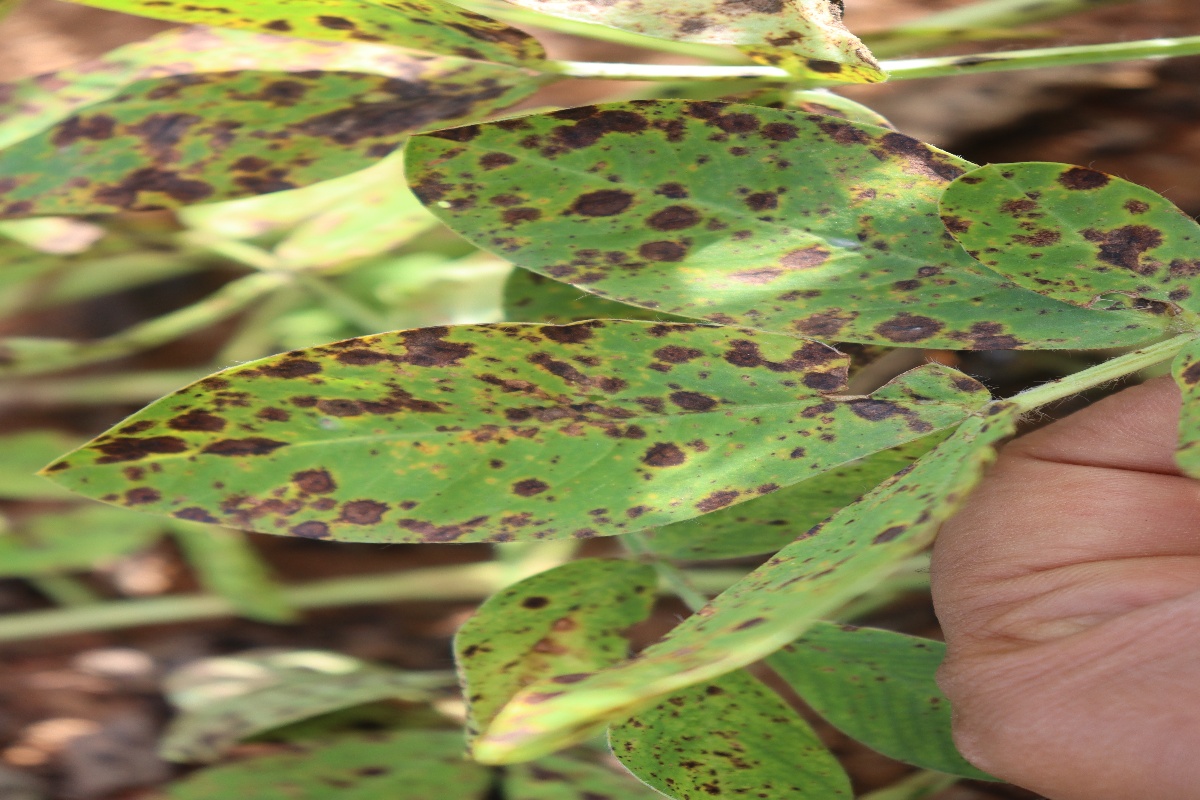
Label: late leaf spot